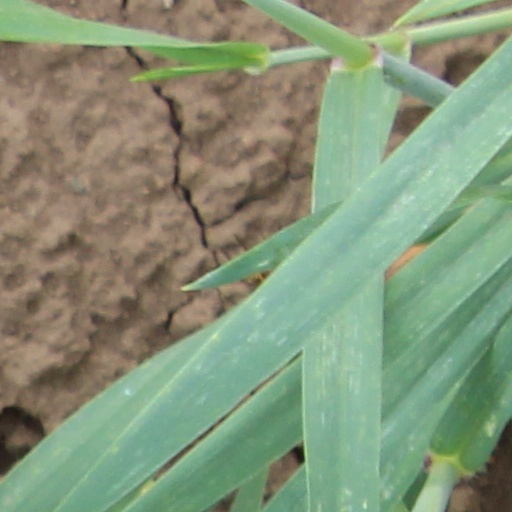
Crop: wheat